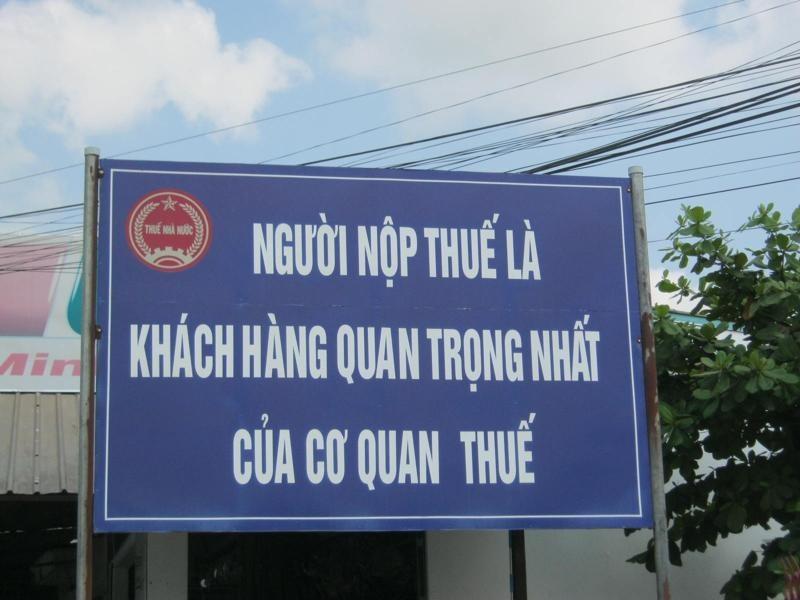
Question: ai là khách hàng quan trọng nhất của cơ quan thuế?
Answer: người nộp thuế là khách hàng quan trọng nhất của cơ quan thuế